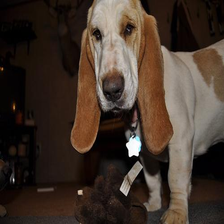
Species: dog
Breed: basset hound